Parker Manufacturing Company

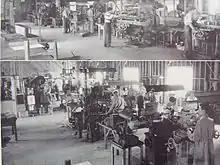
Views of the shop floor, 1946.

The company was unable to obtain castings for the shears due to the fact that all the foundries were backlogged with orders, just as the machine tool manufacturers were. So, the Parker Shears were built entirely out of steel plate – no castings at all.